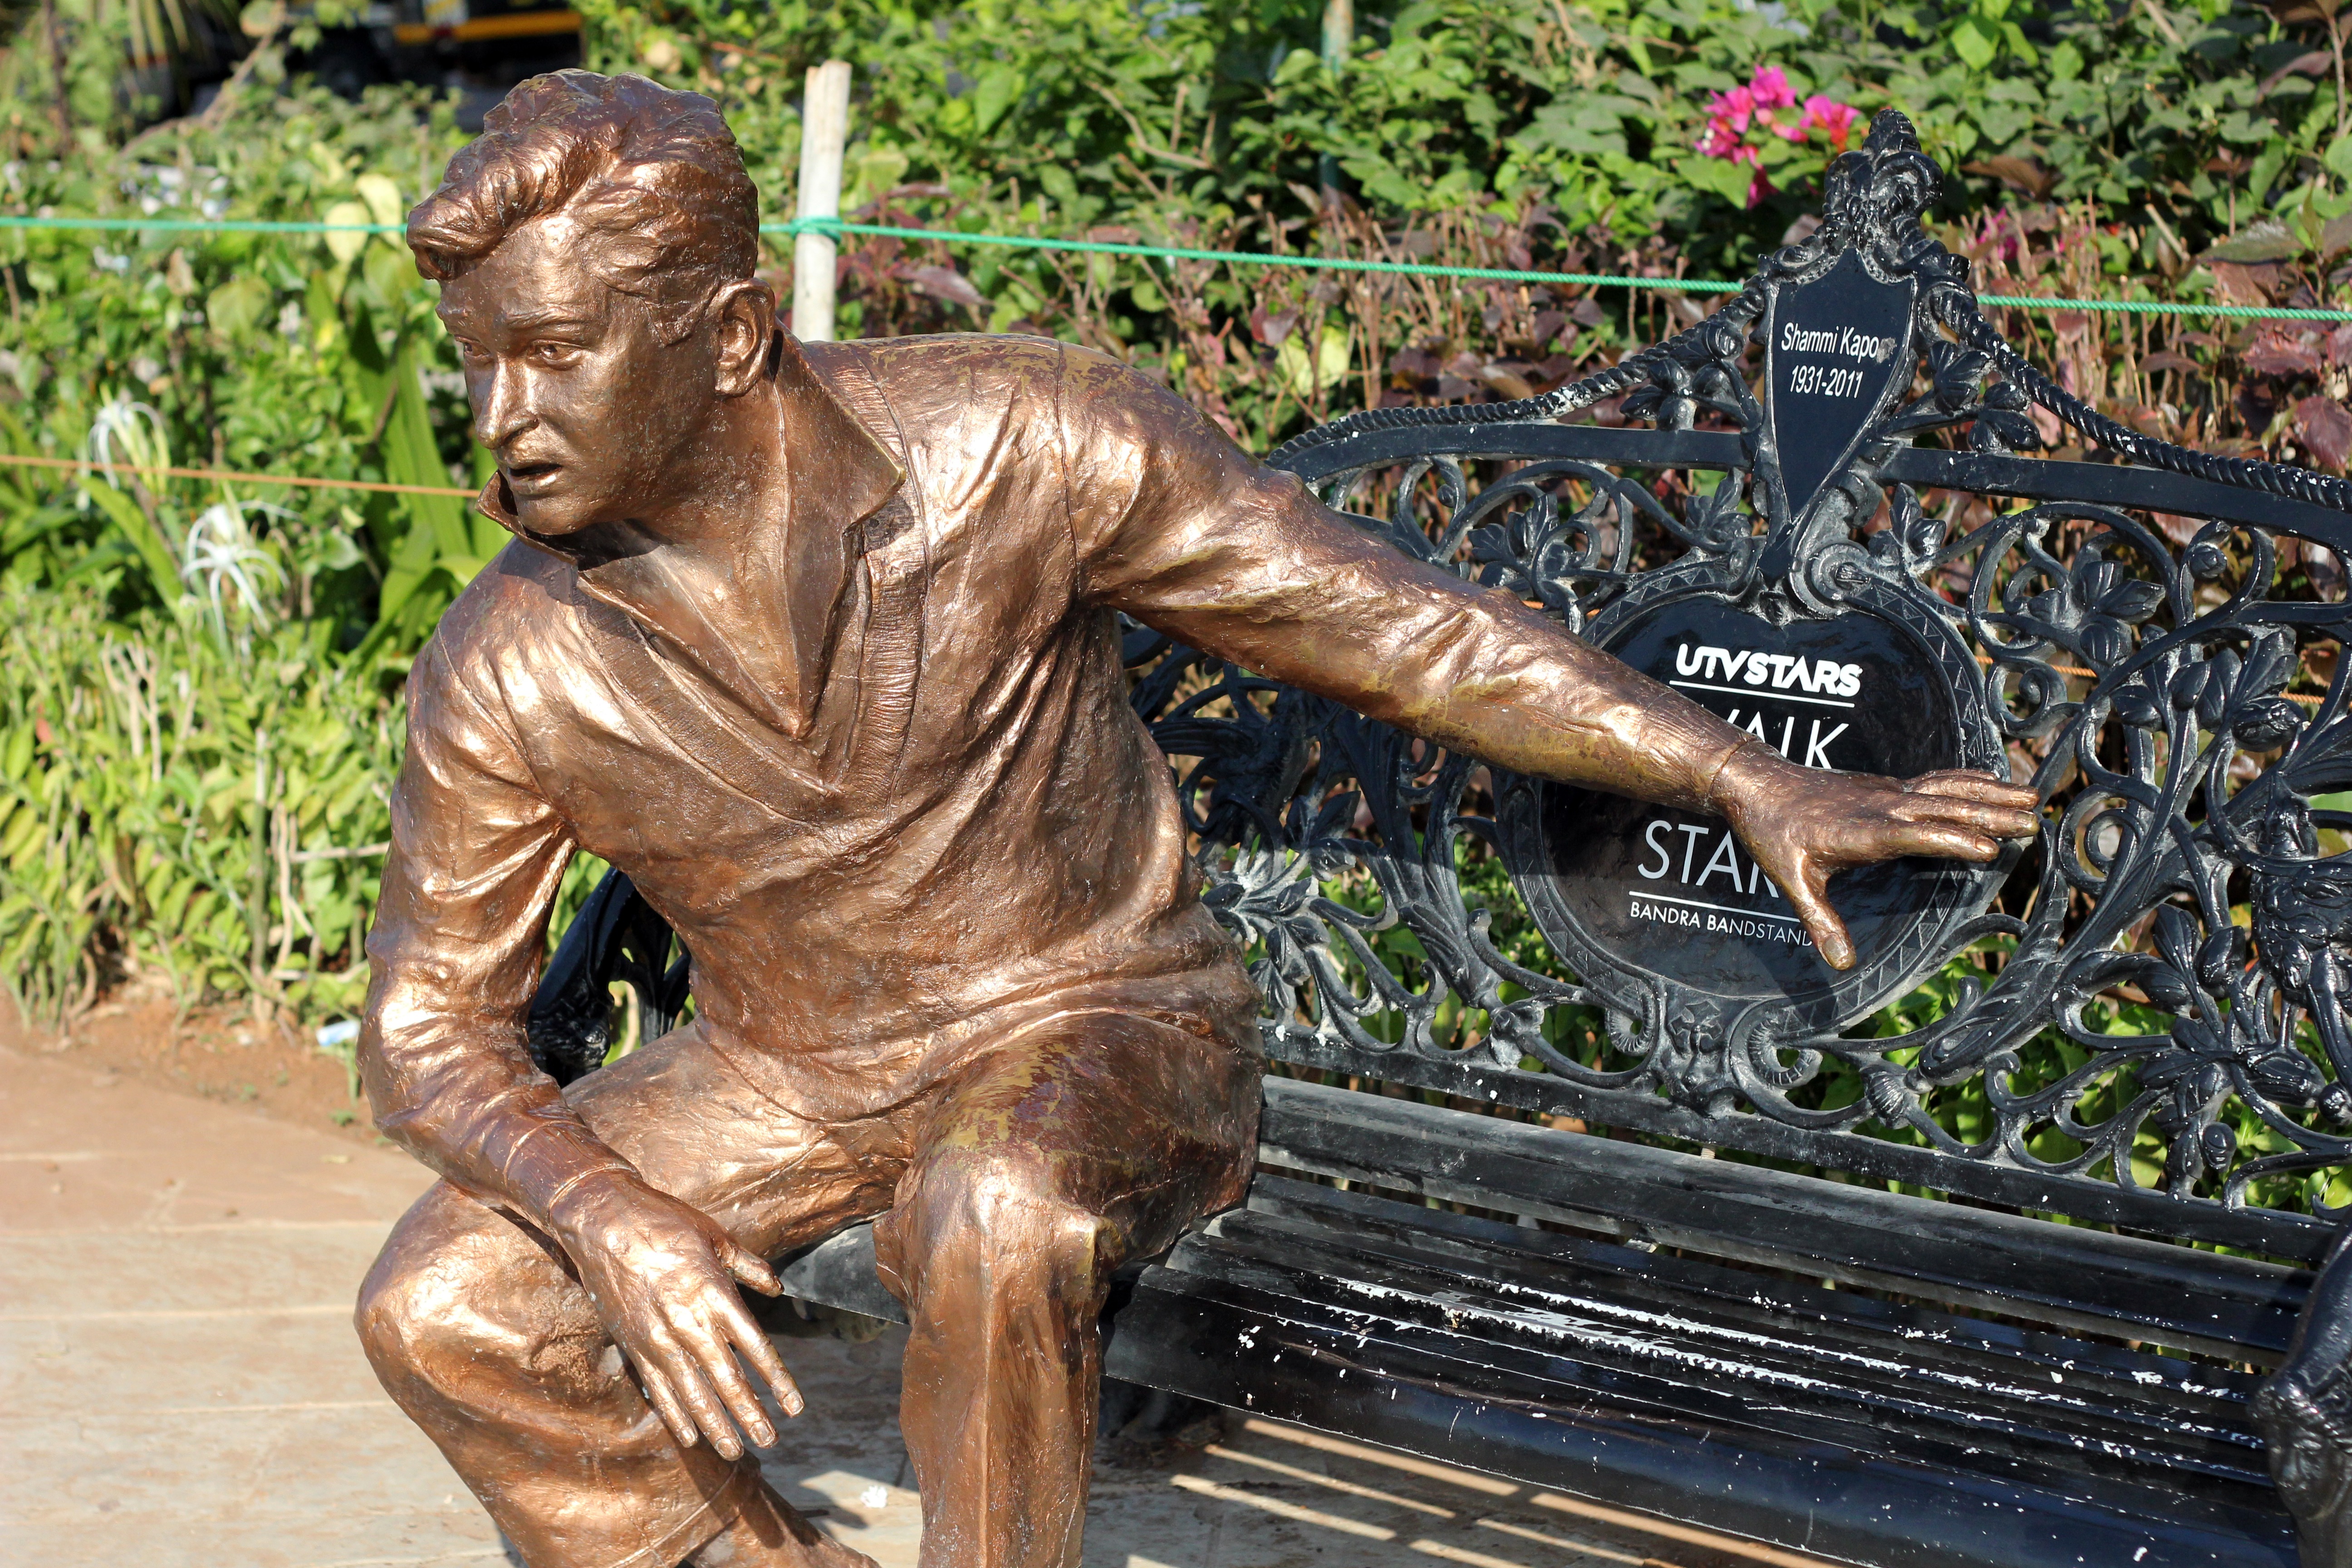
bench, monument, statue, sitting, brown, sculpture, art, bronze, carving, mythology, bollywood, kapoor, shammi